Buick LeSabre

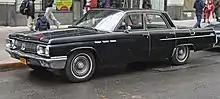
1963 Buick LeSabre 4-door sedan

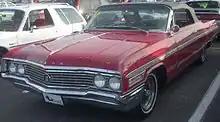
1964 LeSabre 2-door convertible

LeSabre and all other full-sized Buicks (joined by the compact Special this year) were completely restyled for 1961 featuring finless rear ends, more restrained use of chrome, and boxier sheetmetal. Wheelbases remained at but the new cars were slightly downsized in both length and width, and rode on a new X-frame chassis which included a conventional rear axle and driveshaft replacing the decades-old torque tube design. Inside were revised instrument panels retaining the "Mirrormatic" speedometer and new upholstery trims.